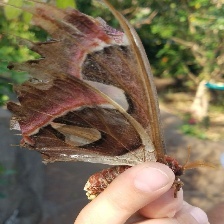
Species: ATLAS MOTH